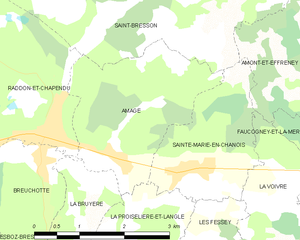
Carte des communes françaises